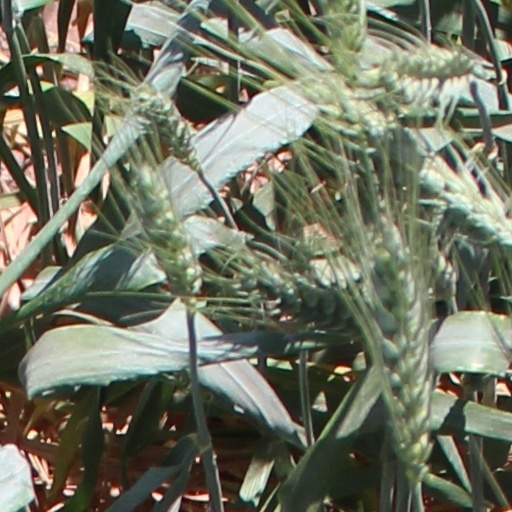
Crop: wheat